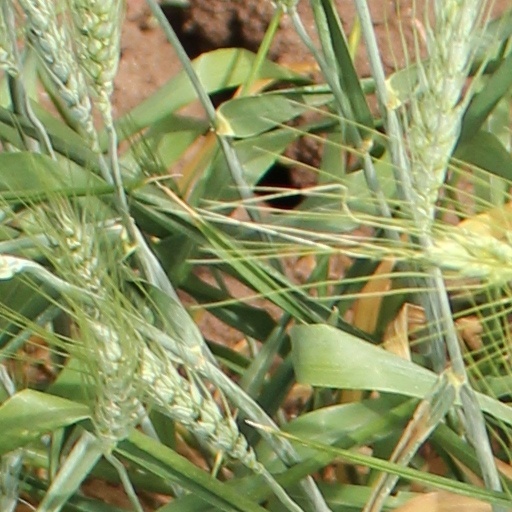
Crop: wheat